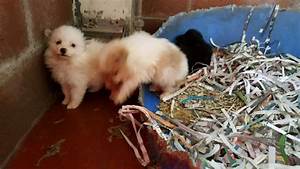
Label: dog